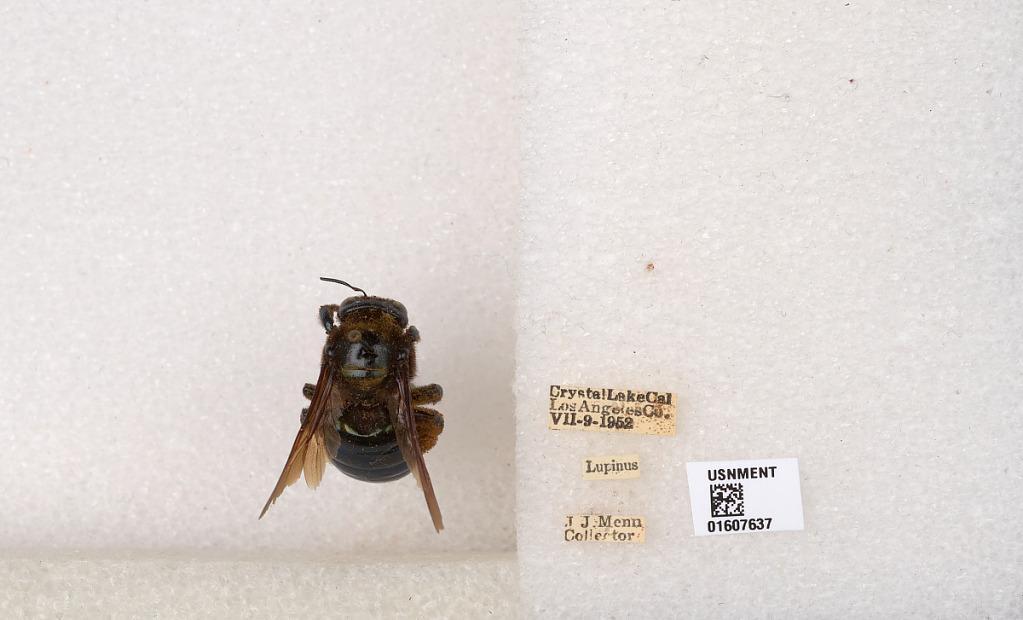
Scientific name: Xylocopa (Xylocopoides) californica diamesa Hurd
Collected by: J. Menn
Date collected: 1952-7-9
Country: United States
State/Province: California
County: Los Angeles
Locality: Crystal Lake
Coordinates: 34.3261, -117.833